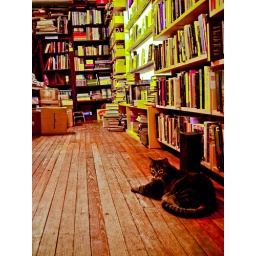
Pop art cat in a book strore